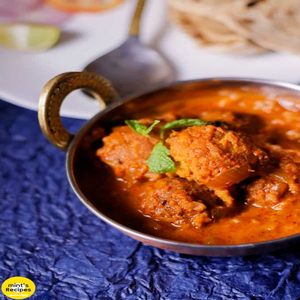
Dish: kofta